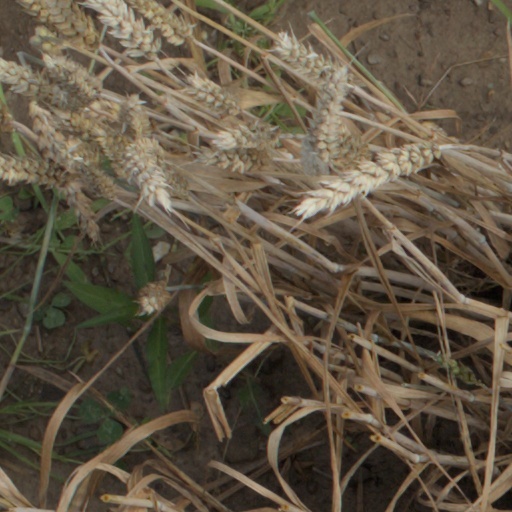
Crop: wheat